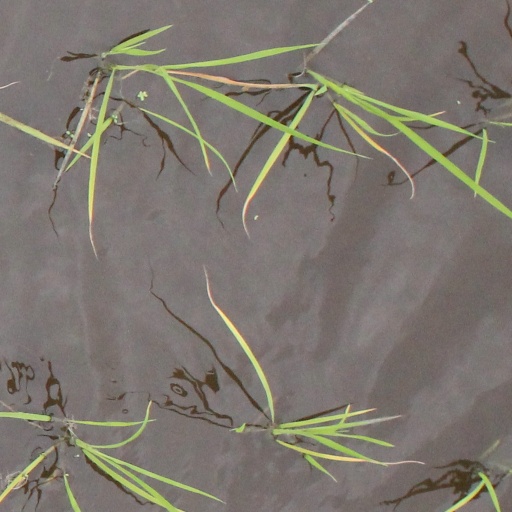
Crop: rice